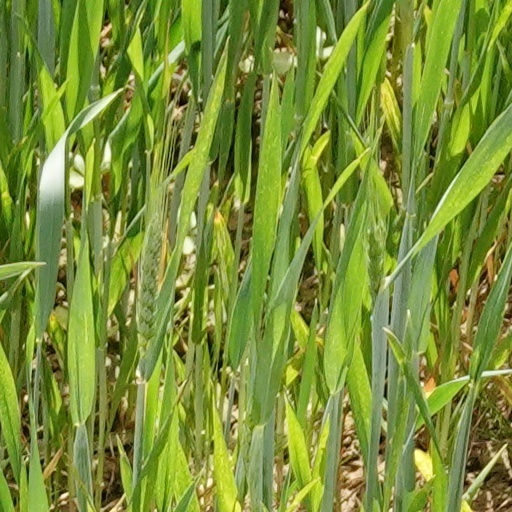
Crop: wheat